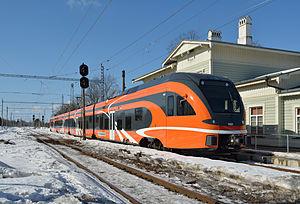
Le transport ferroviaire en Estonie est constitué d'un réseau ferroviaire à écartement russe.